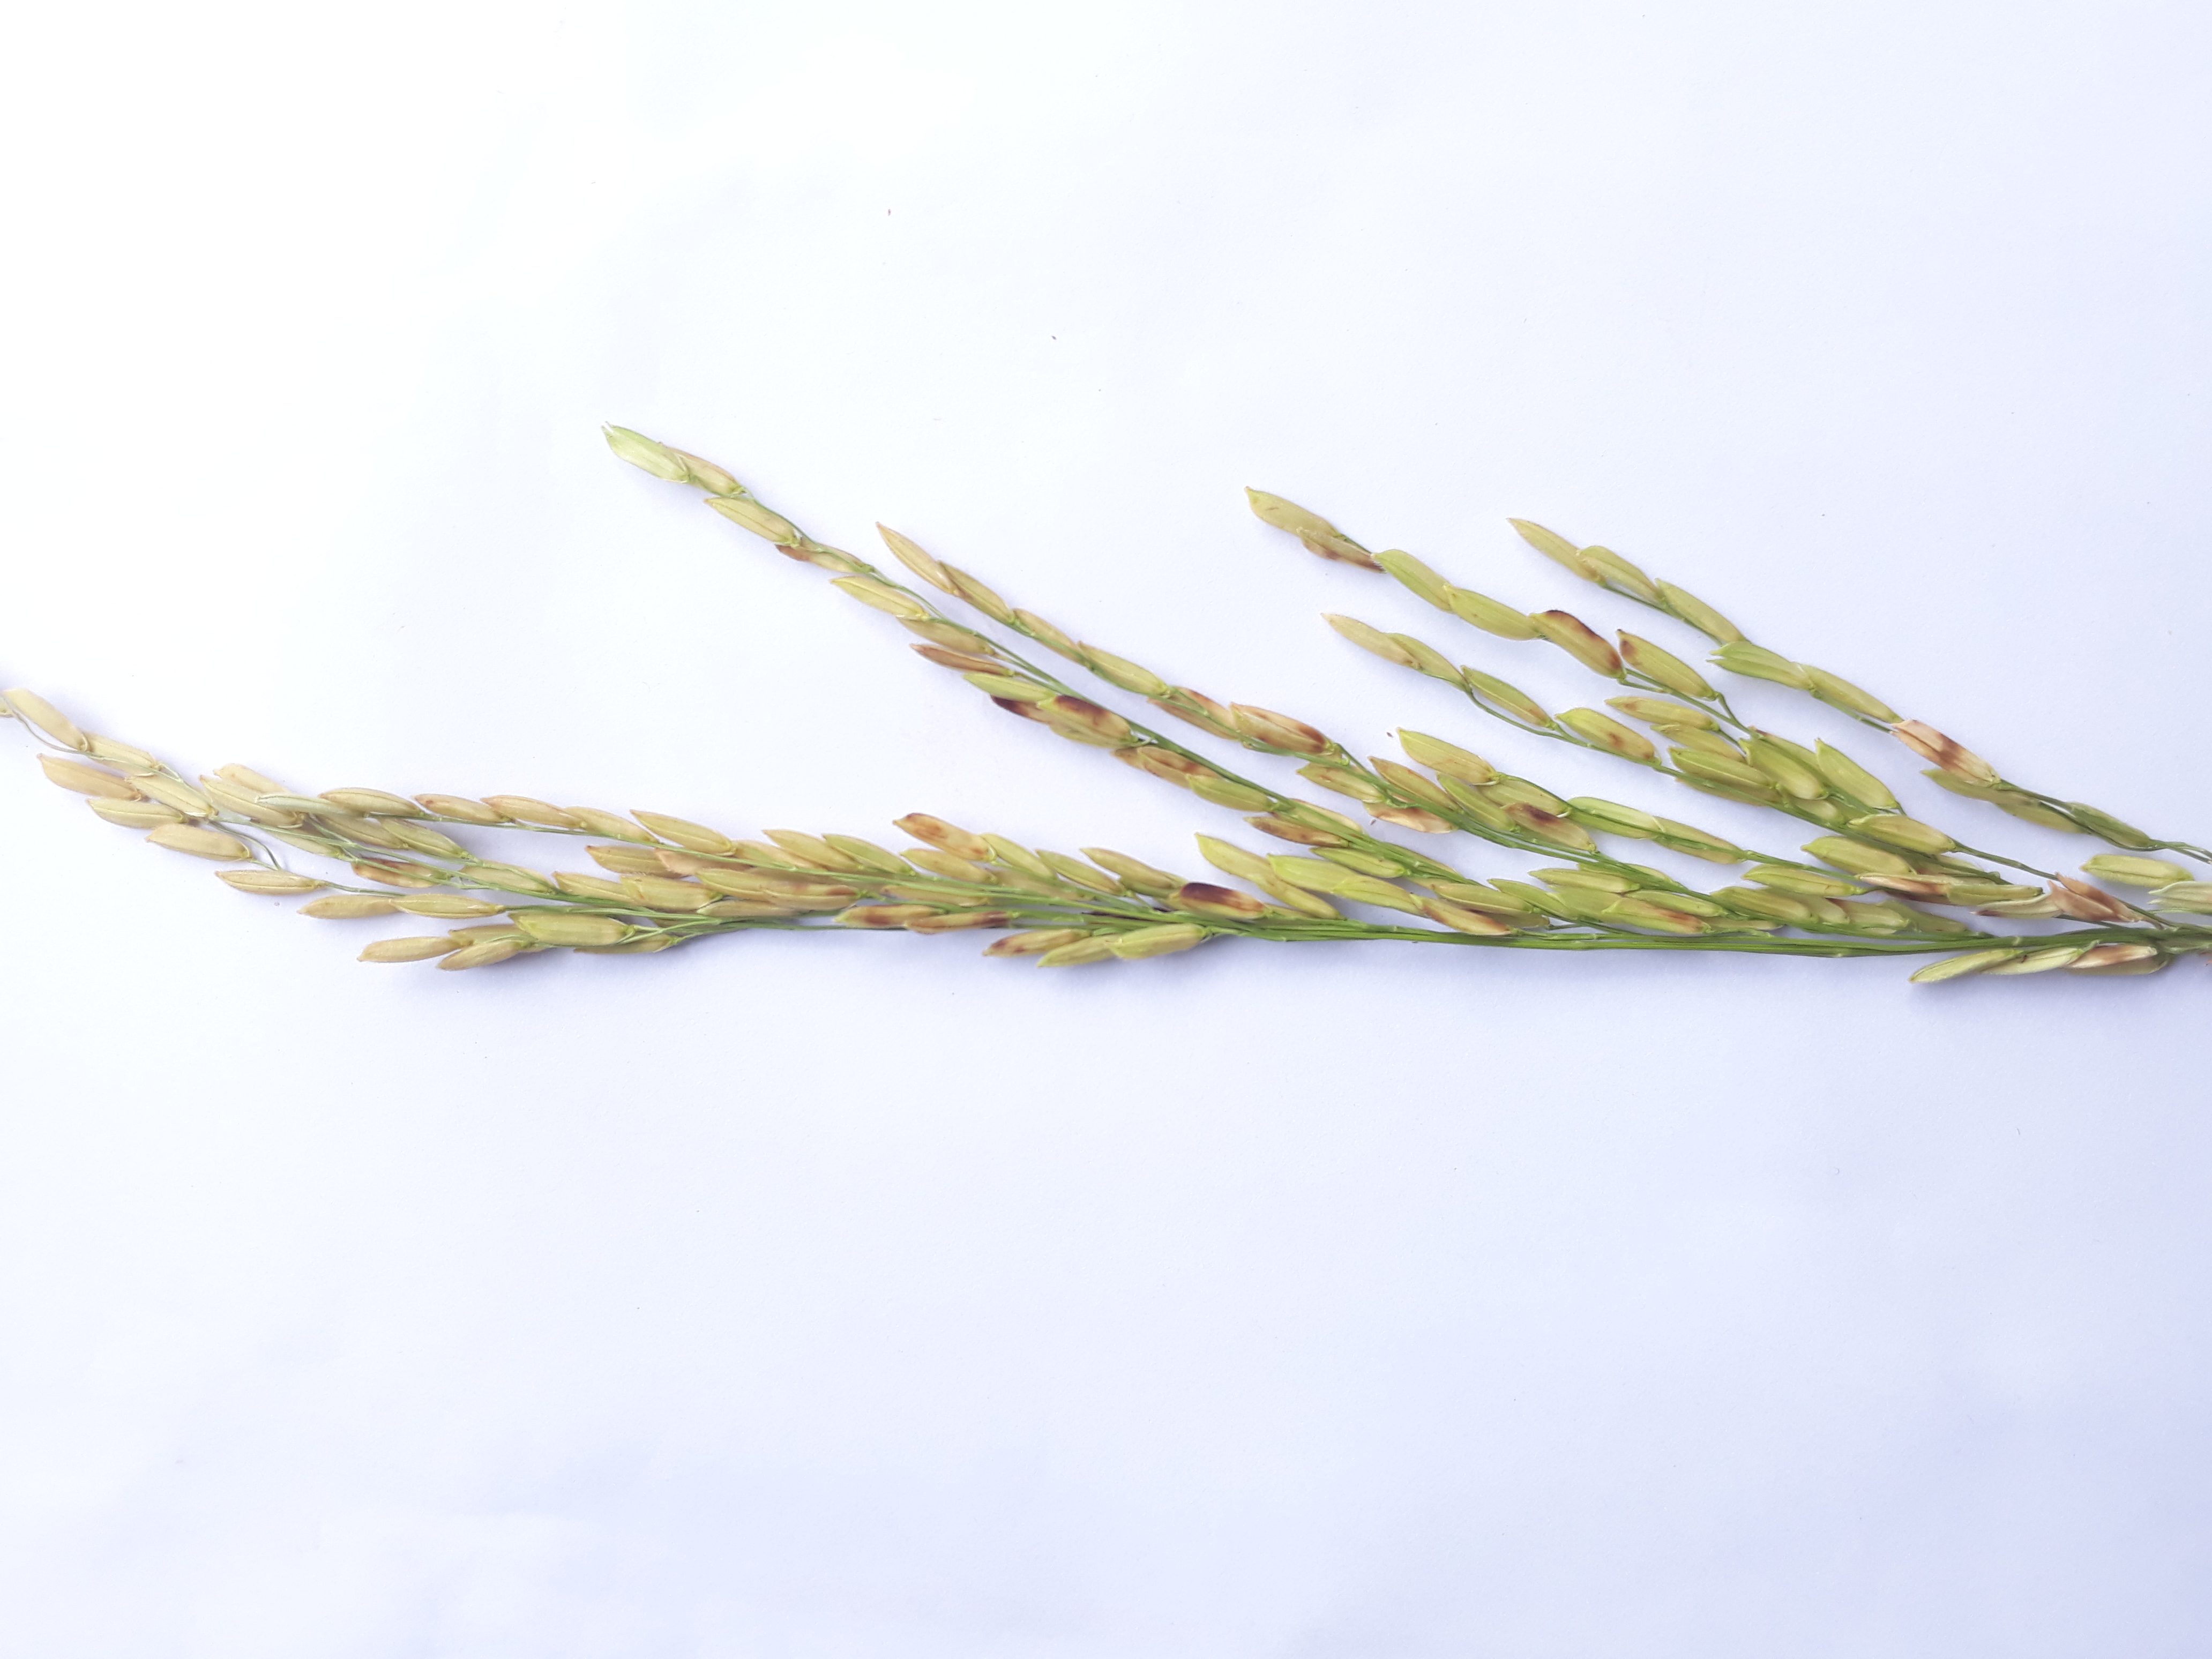
Label: Damaged